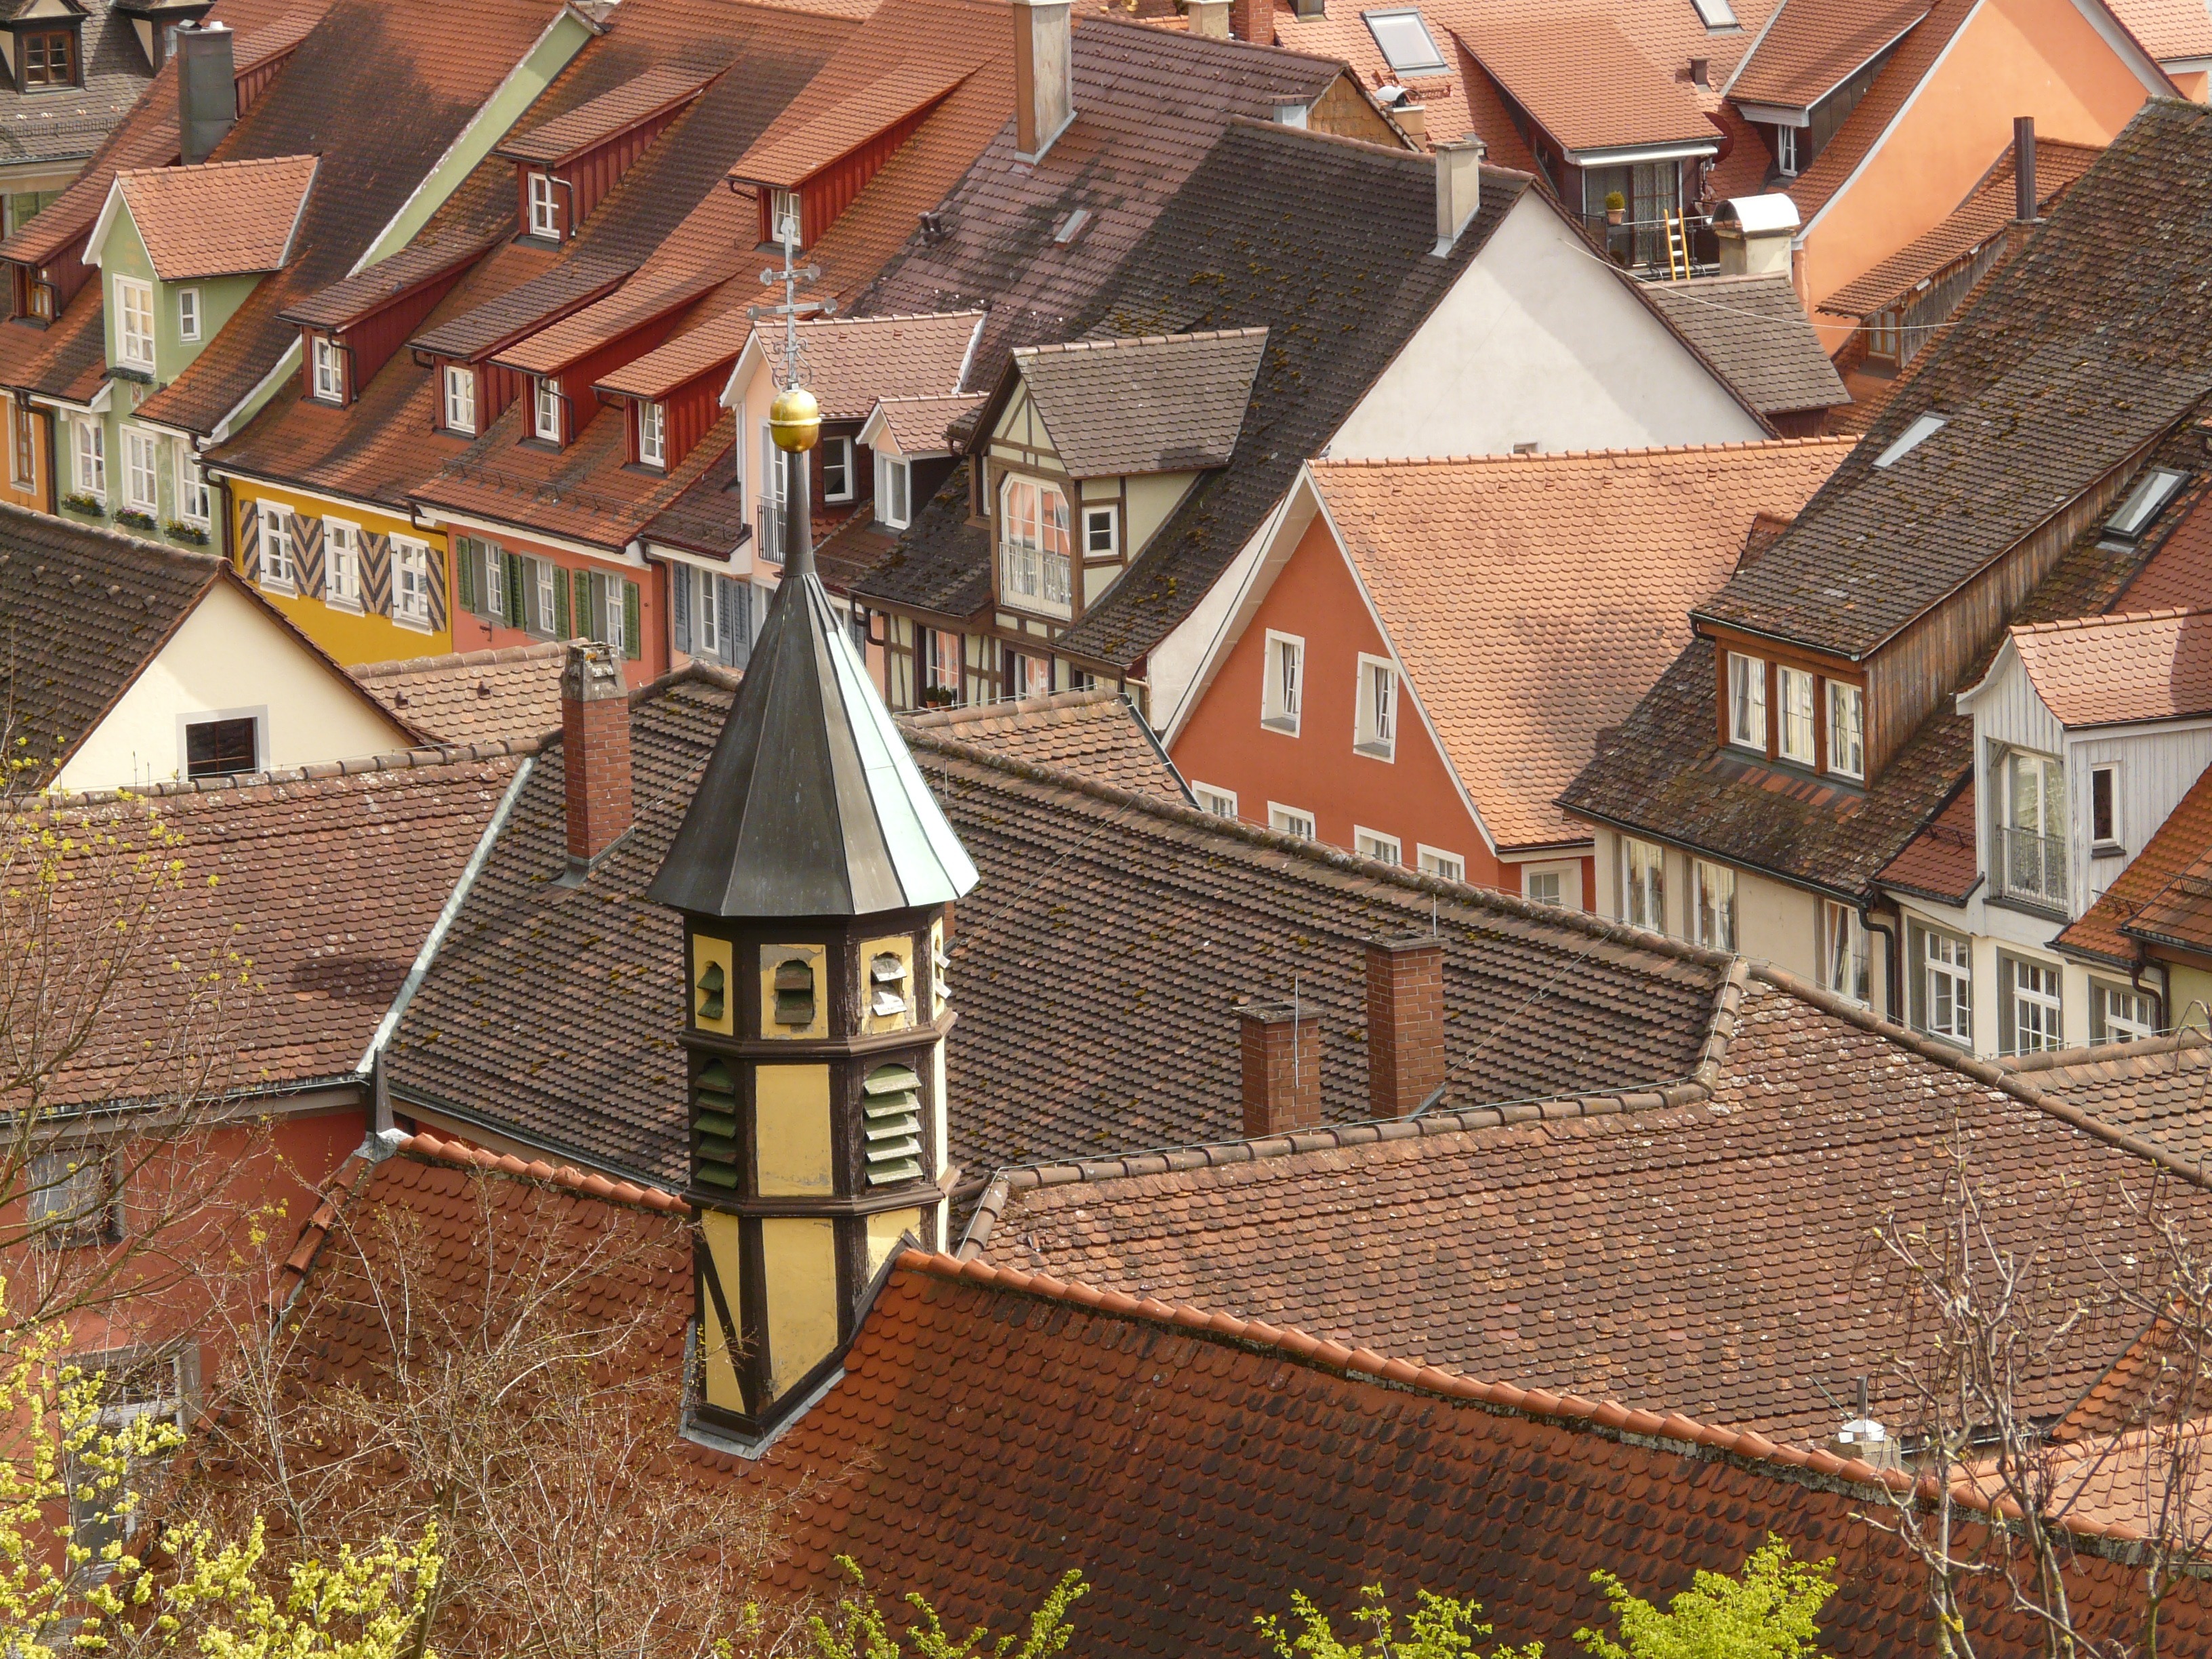
architecture, wood, house, town, roof, building, city, home, wall, suburb, cottage, facade, property, brick, old town, structures, art, estate, roofs, meersburg, neighbourhood, lake constance, gable, residential area, outdoor structure